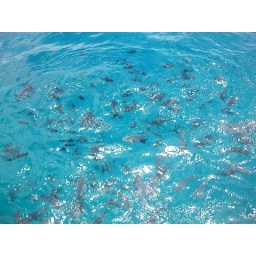
fish in blue water